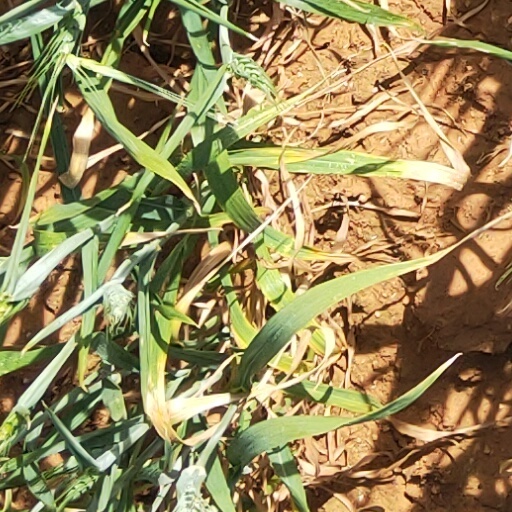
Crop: wheat